Tom Ridge

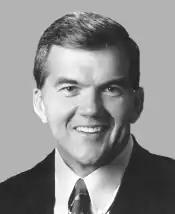
Congressman Ridge during the 104th Congress

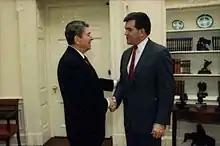
Ridge with President Ronald Reagan in 1988

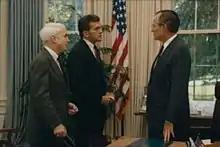
Ridge with President George H. W. Bush and United States Senator John McCain in 1990

In 1982, Ridge won a seat in Congress from northwestern Pennsylvania by the margin of only 729 votes. He was then re-elected five times.